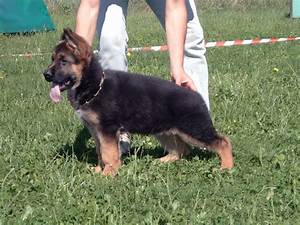
Label: cane